Hagbard and Signe

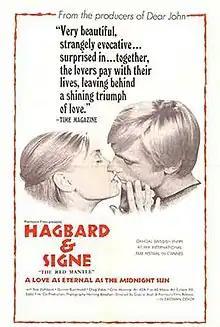
Film poster

Hagbard and Signe or The Red Mantle is a 1967 internationally co-produced drama film based on the story of Hagbard and Signy from the twelfth-century work "Gesta Danorum" by Saxo Grammaticus, directed by Gabriel Axel and starring Gitte Hænning. The film was shot in Iceland, with interiors built and filmed in Nacka, Sweden.